Lucian (crater)

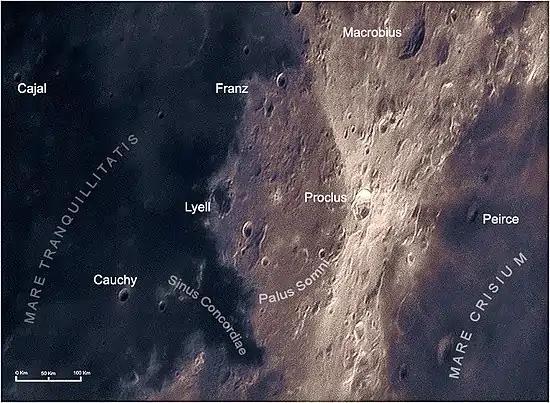
The crater area in selenochromatic format

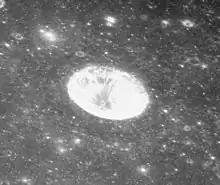
Oblique view from Apollo 15

Lucian is a tiny lunar impact crater that is located in the northeastern part of the Mare Tranquillitatis. It was named in 1973 after 2nd century Greek writer Lucian of Samosata. The nearest named craters are Lyell to the east-southeast, Theophrastus to the northeast and Gardner to the north-northeast. A little farther to the north is Maraldi crater. Lucian was previously designated Maraldi B.